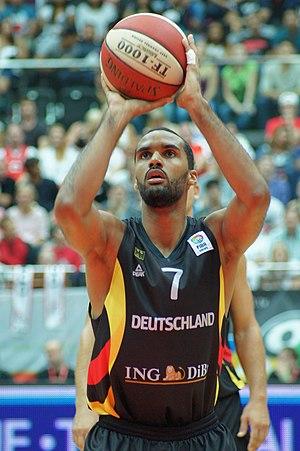
Akeem Vargas, né le 29 avril 1990 à Lancaster en Pennsylvanie, est un joueur américain naturalisé allemand de basket-ball. Il évolue aux postes de meneur et d'arrière.